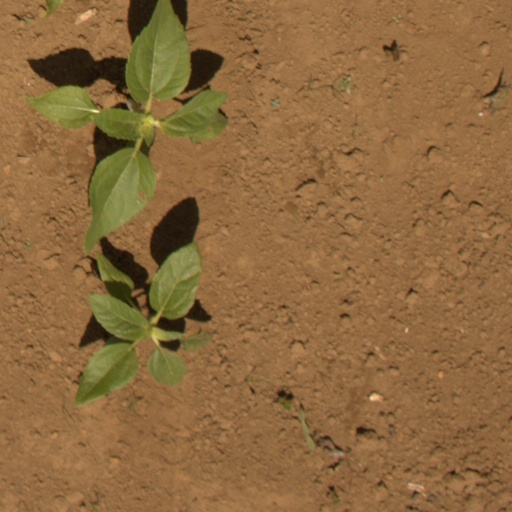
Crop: Jerusalem artichoke